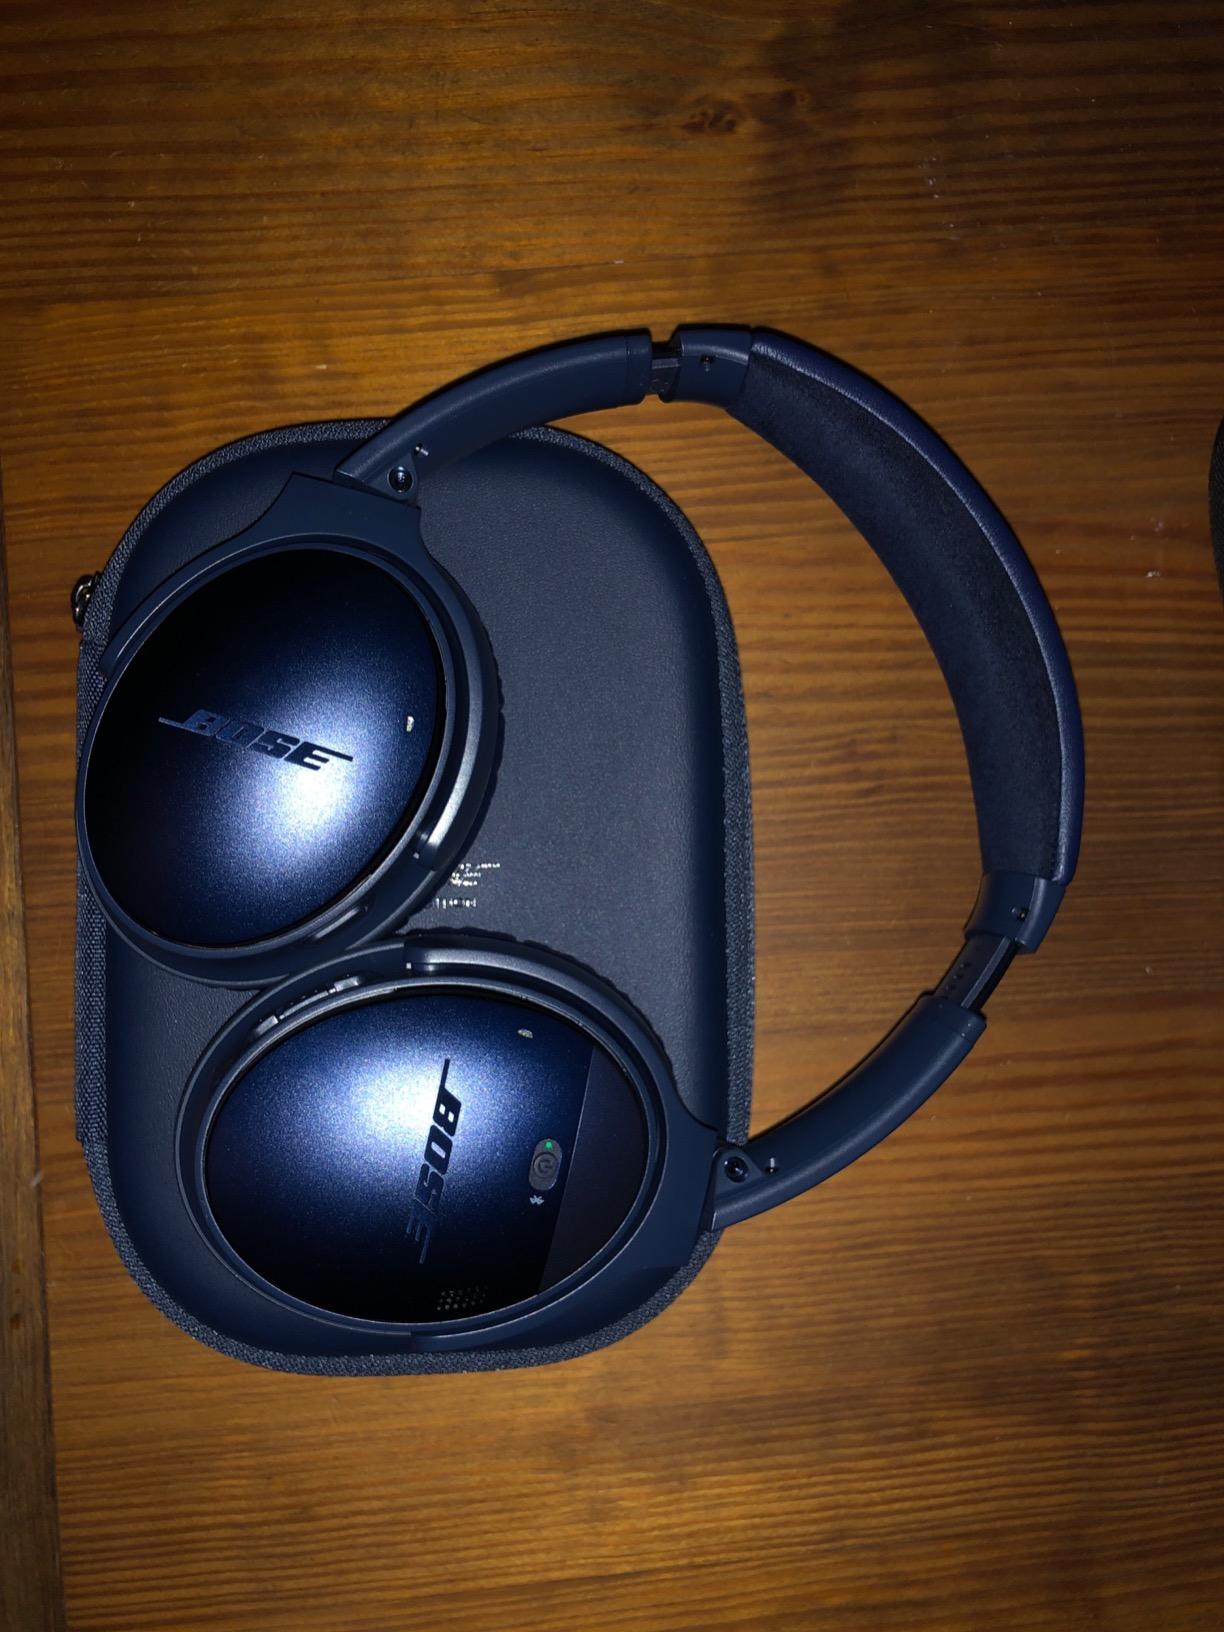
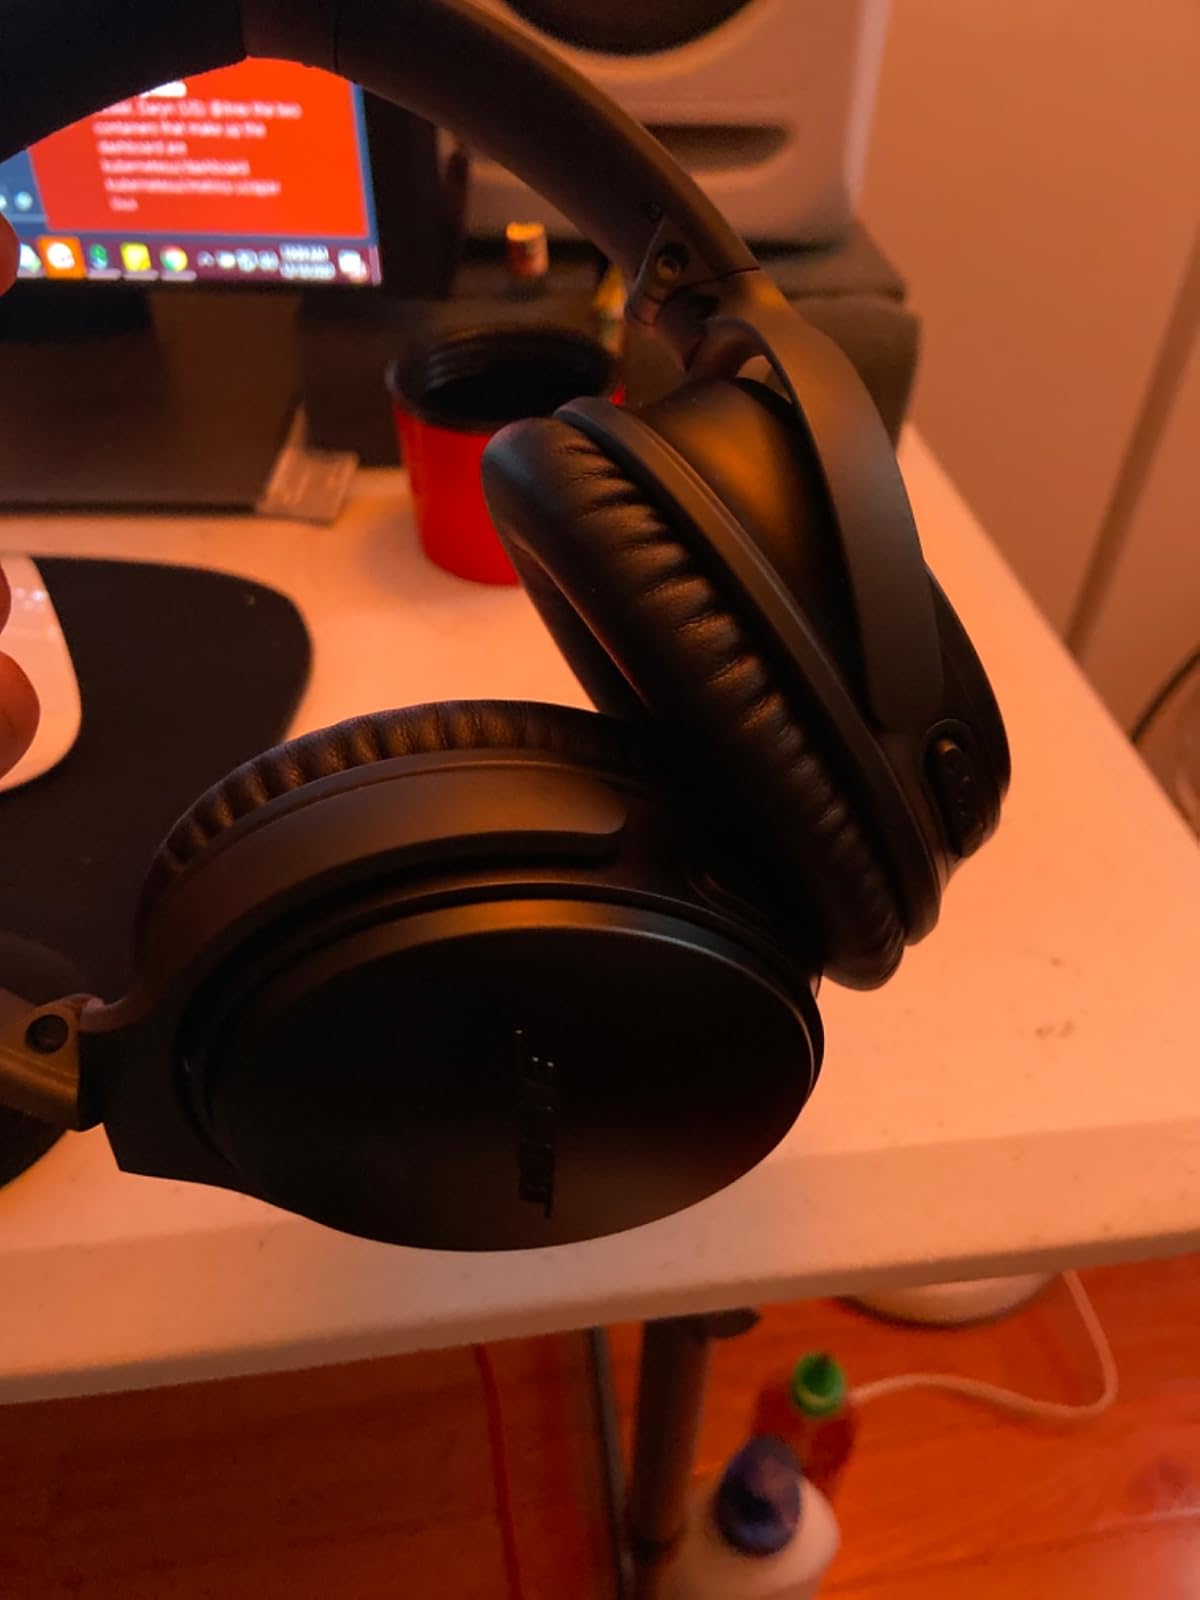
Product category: headphones
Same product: yes